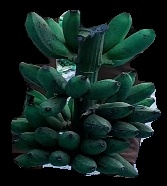
Variety: rasbale
Grade: grade3